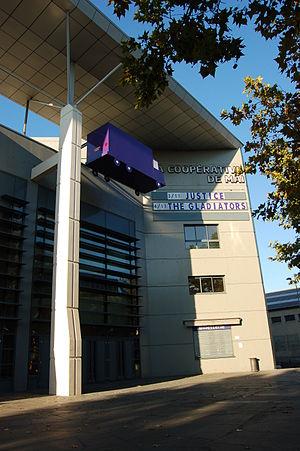
Clermont-Ferrand est une ville située dans le centre de la France, dans la région Auvergne-Rhône-Alpes. Elle est le chef-lieu du département du Puy-de-Dôme et la capitale historique de l'Auvergne. Ses habitants s’appellent les Clermontois.
La Coopérative de Mai est une salle de concert située à Clermont-Ferrand.